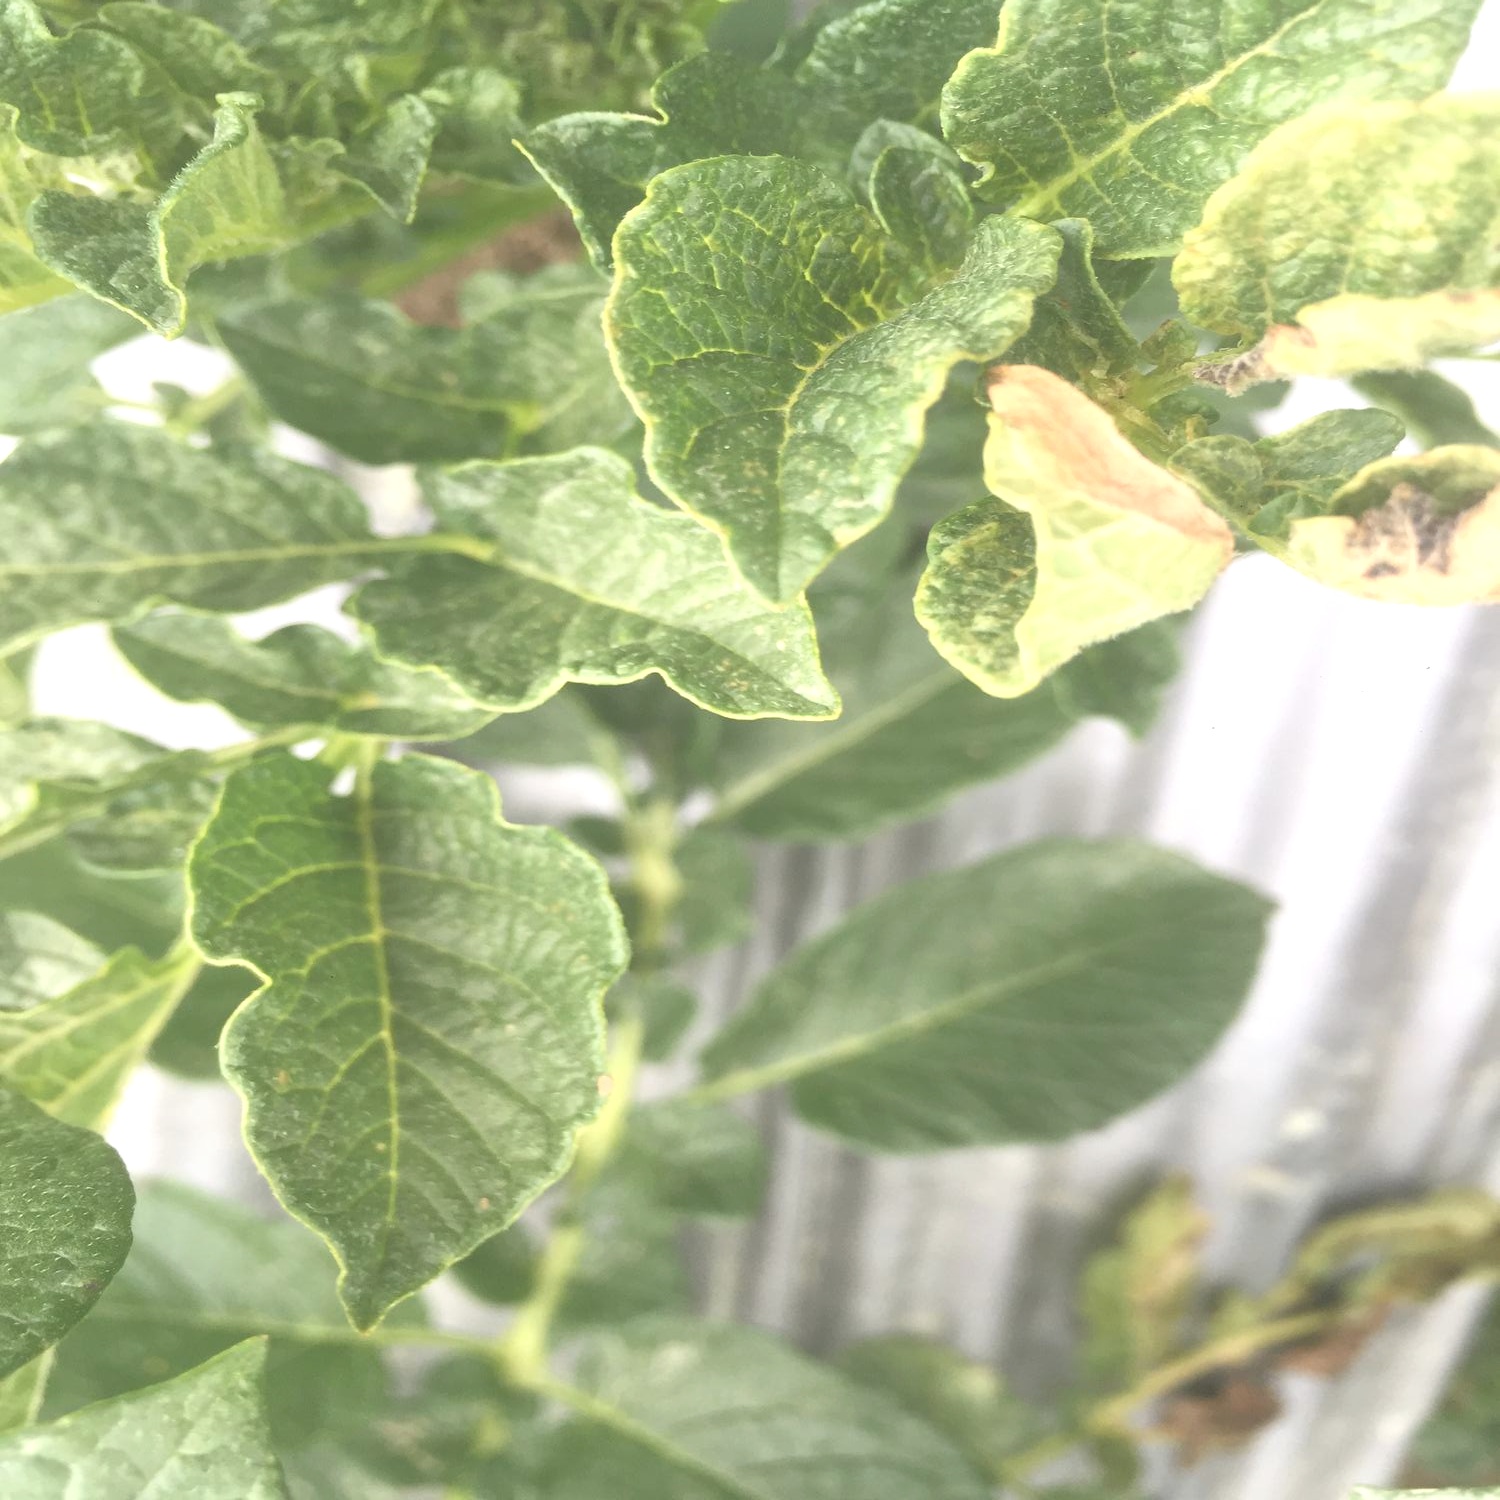
Etiqueta: Virus